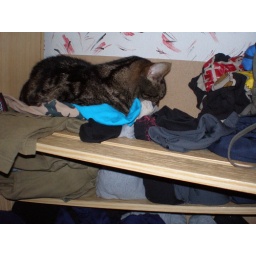
why my clothes are always covered in cat hair